History of the Polish–Lithuanian Commonwealth (1764–1795)

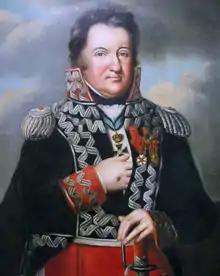
Jan Henryk Dąbrowski

Leaders who left the country were likewise divided. Hugo Kołłątaj, aided by Franciszek Dmochowski and Ignacy Potocki, published in Dresden "On the establishment and fall of the May 3 Constitution", in which they blamed the King, preparing the ground for his overthrow. The dominant emigrant radical faction hoped for quick social reforms to engage broad masses in a national insurrection; they also counted on foreign assistance, especially from revolutionary France.